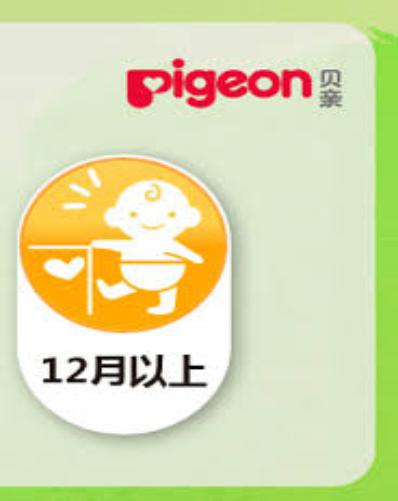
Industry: Necessities